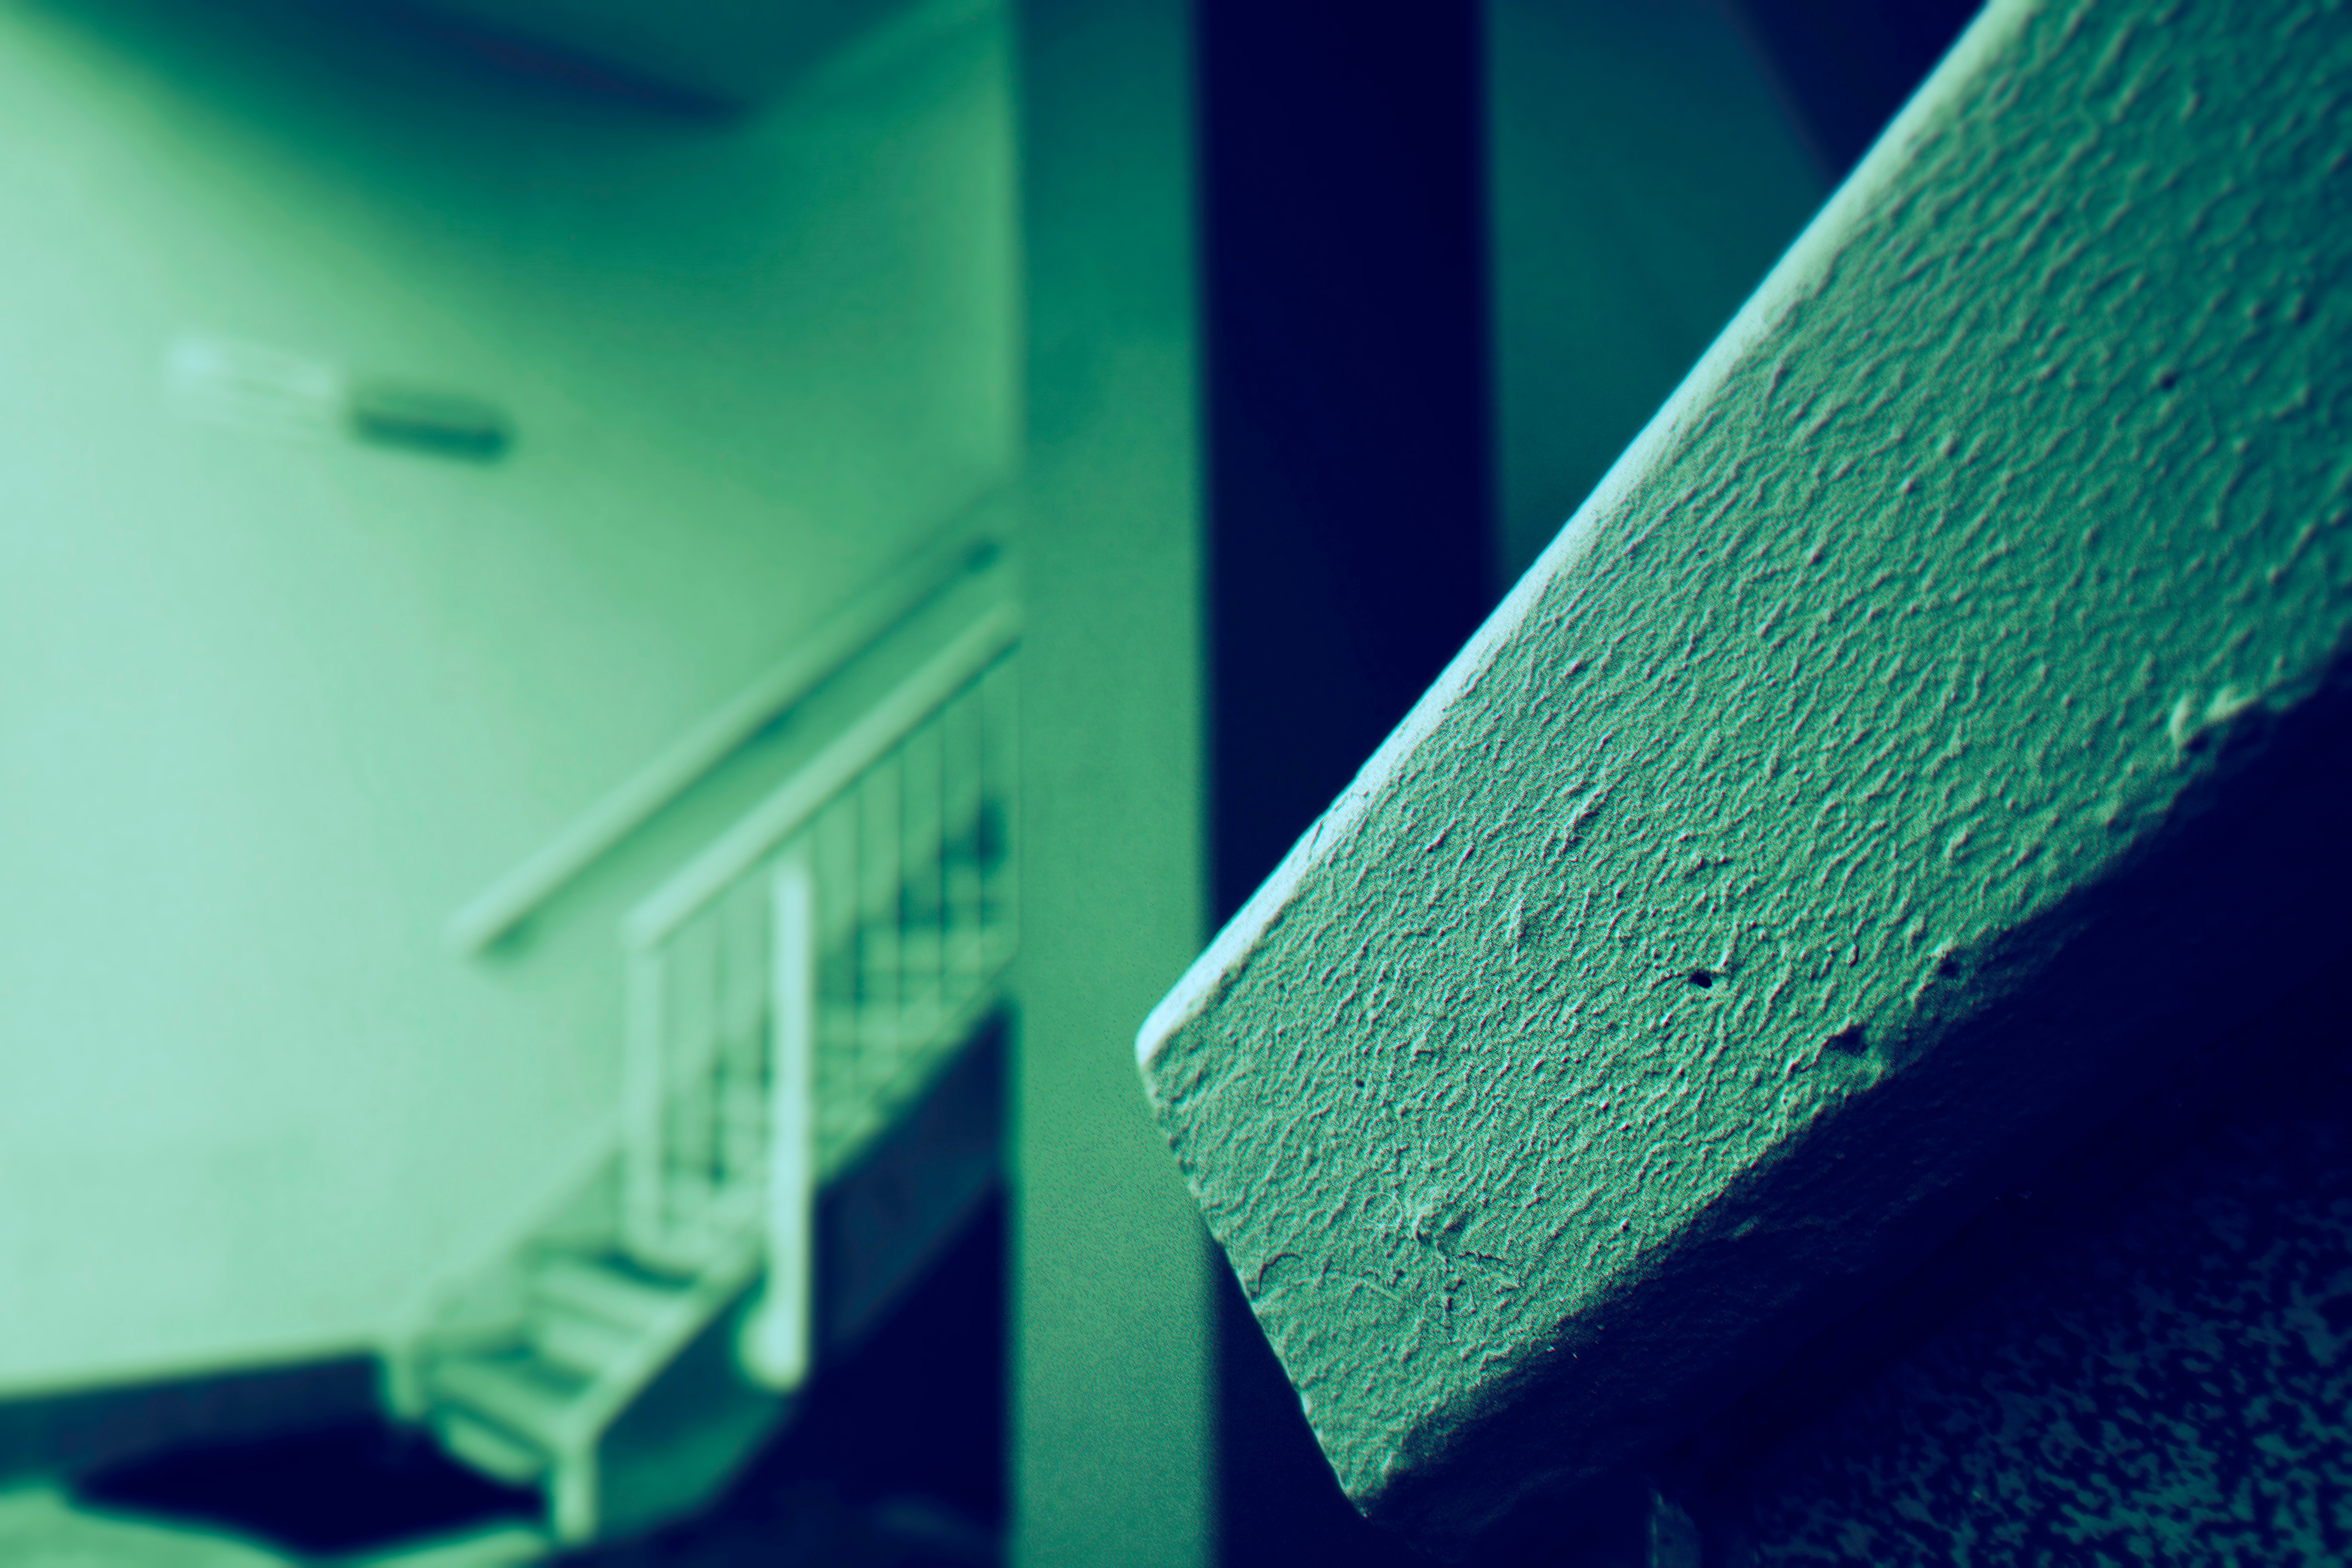
light, white, glass, number, wall, line, green, color, blue, laser, close up, design, shape, macro photography